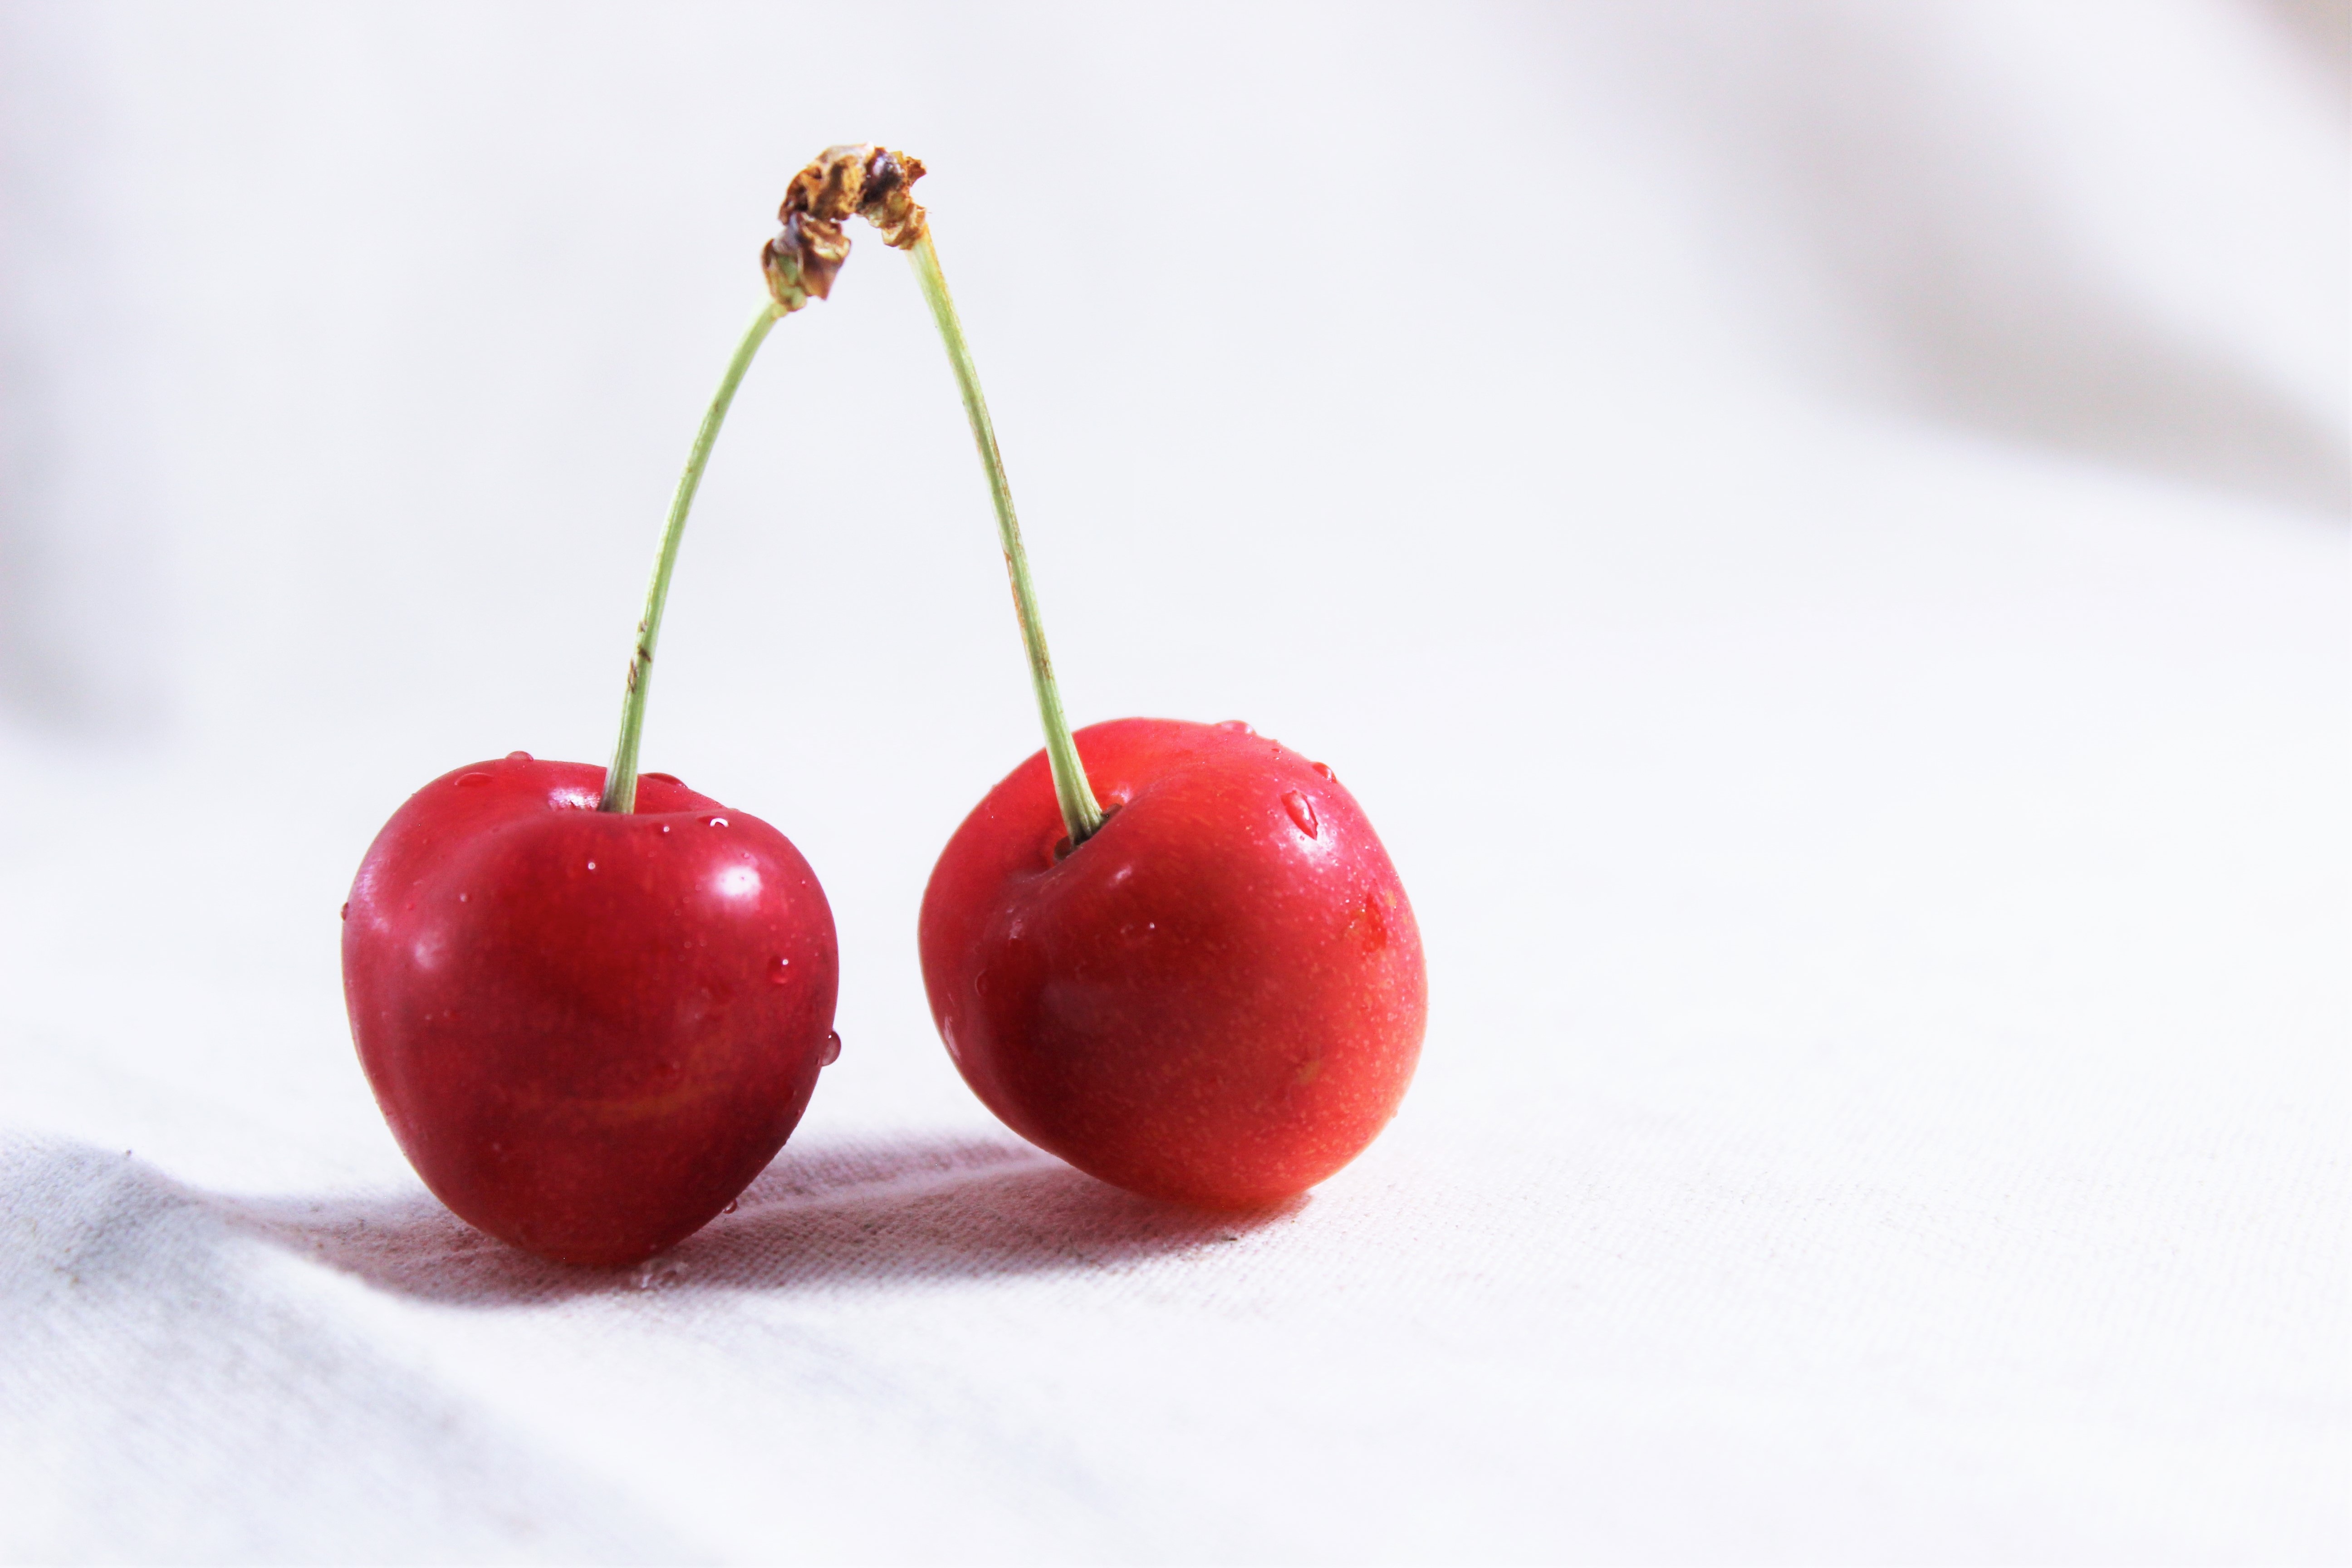
plant, fruit, sweet, flower, summer, food, spring, red, produce, cherry, sour, candy apple, flowering plant, suites, rose family, and cherries, land plant, rose order